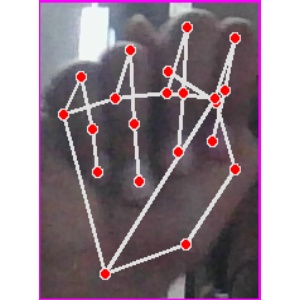
अक्षर: न